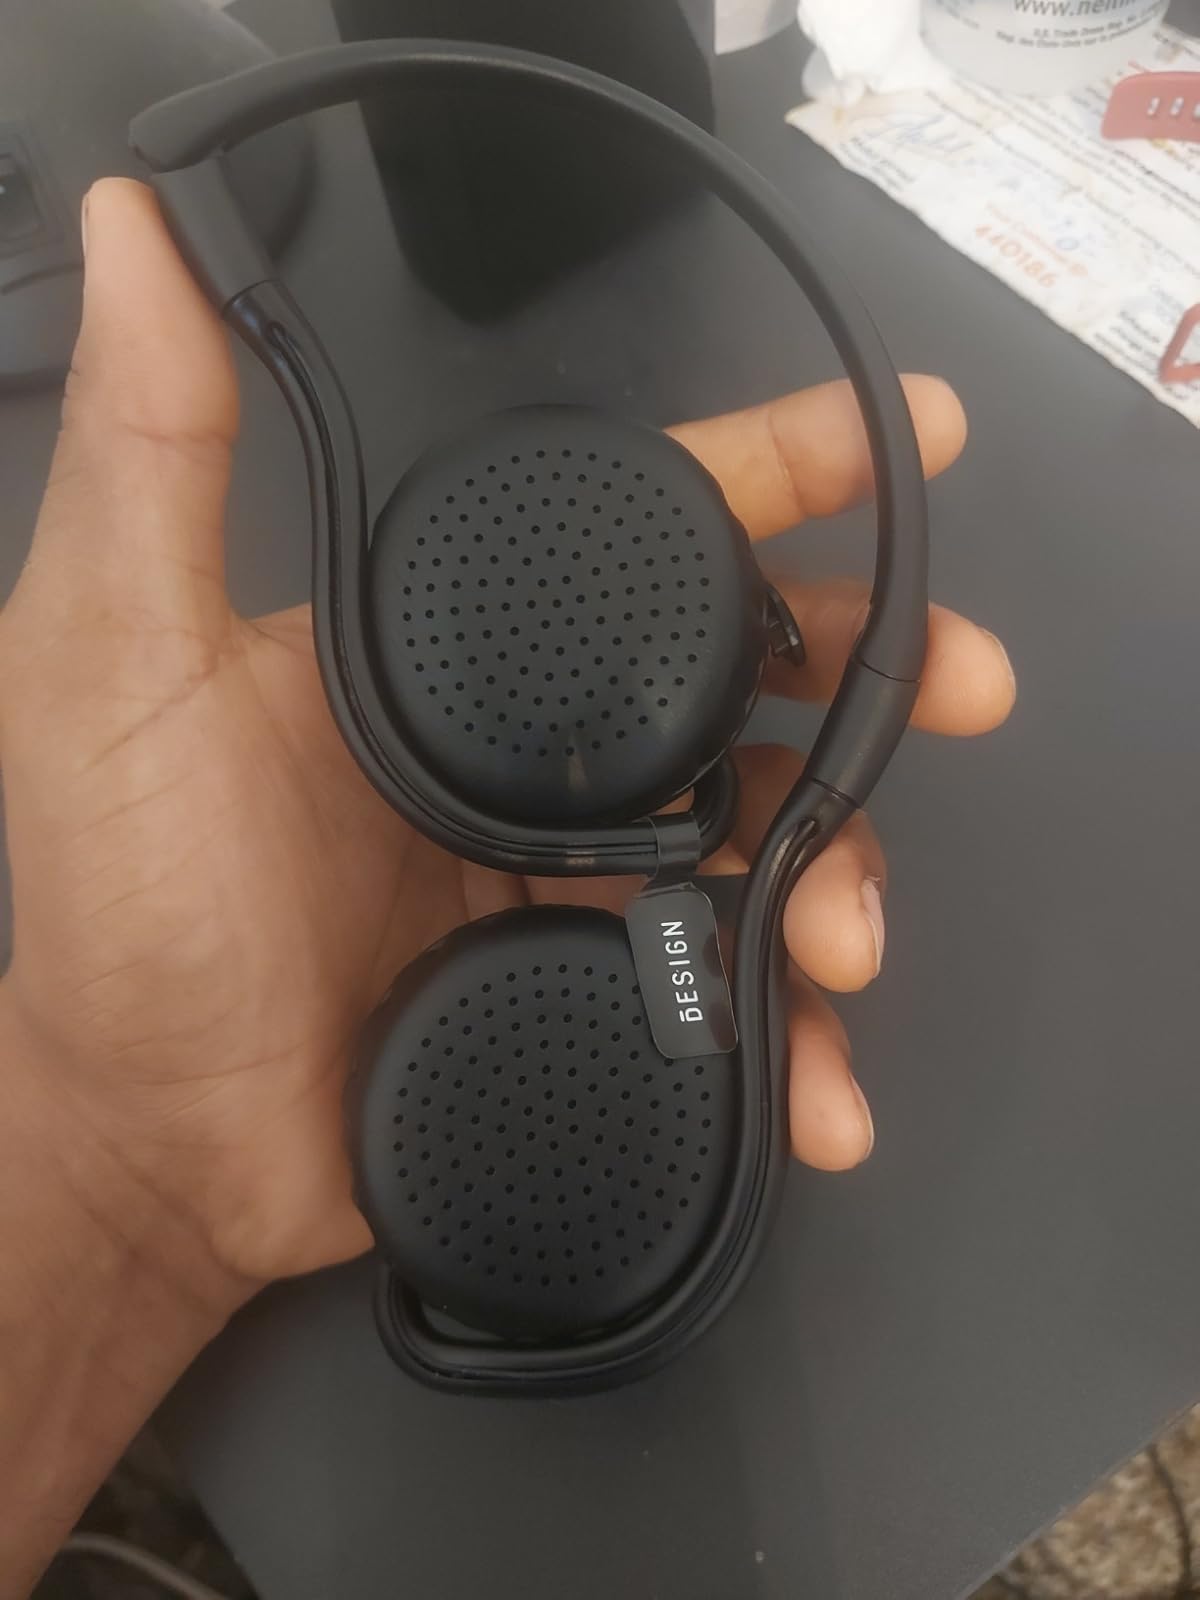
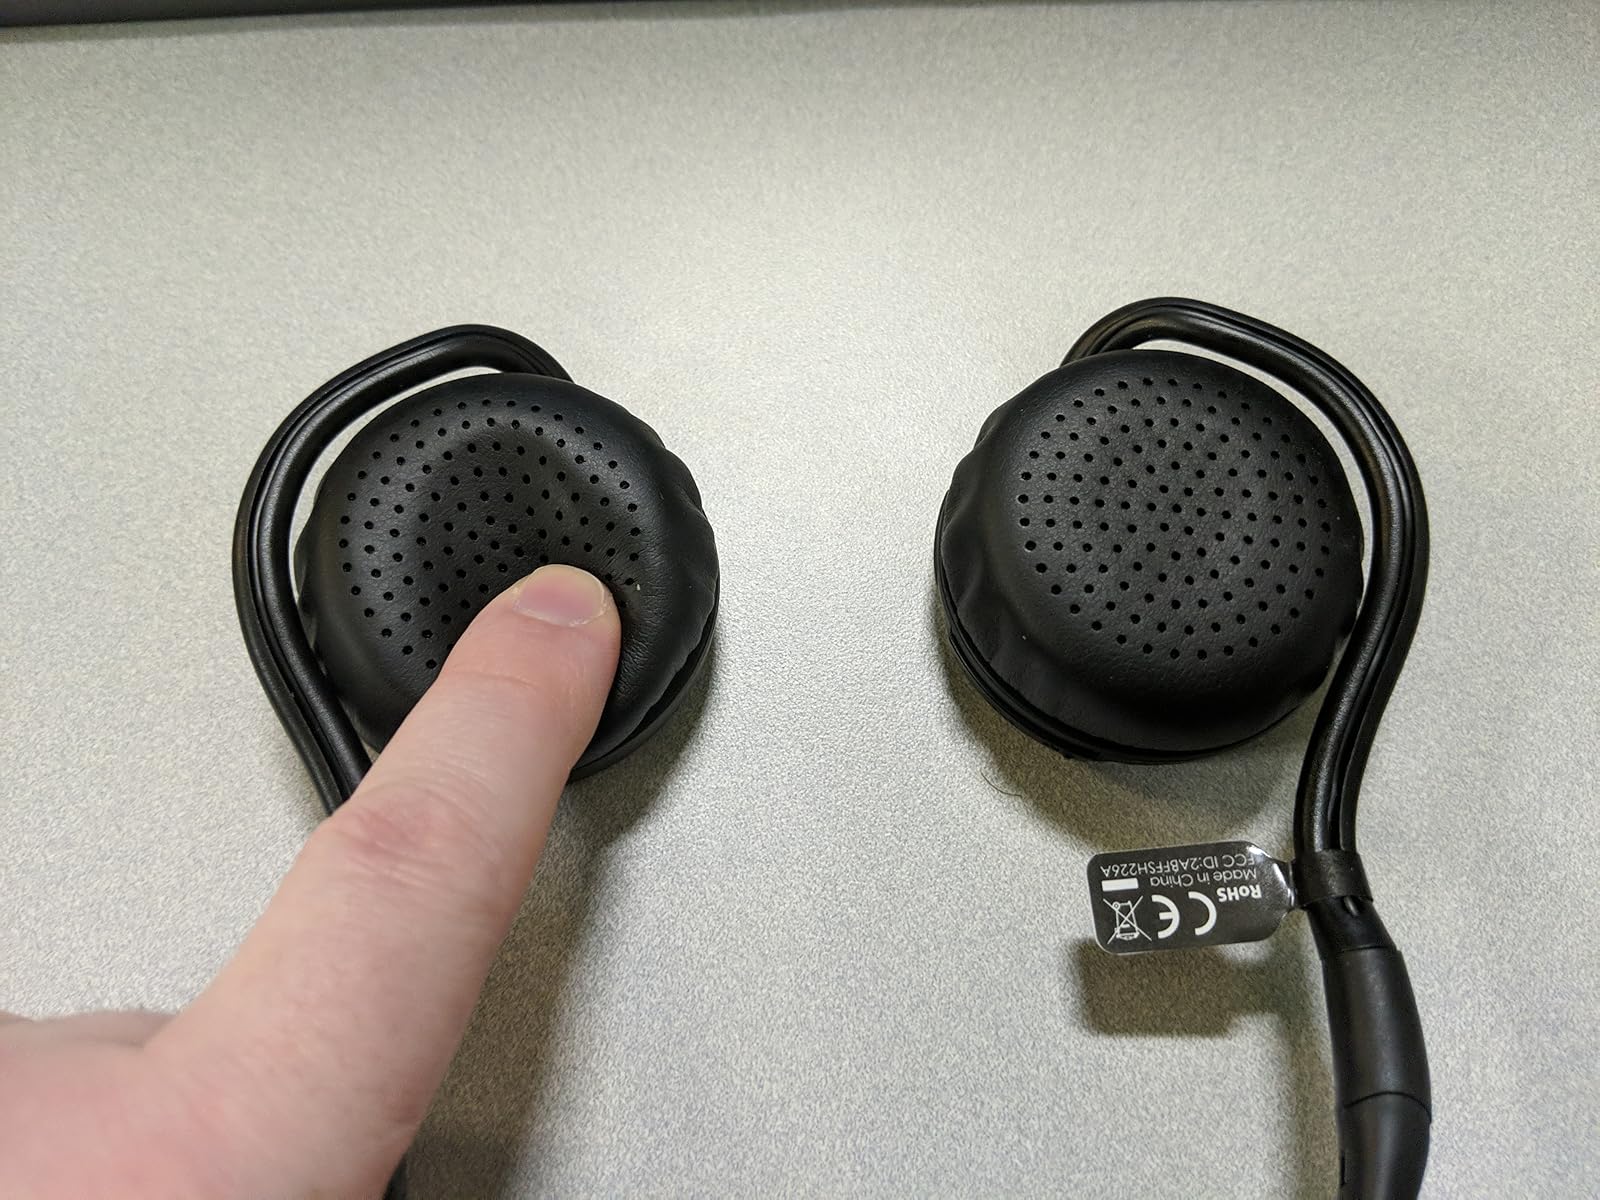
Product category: headphones
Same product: yes